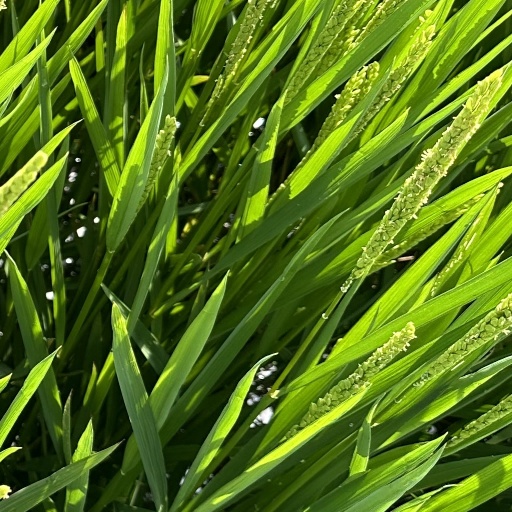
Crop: rice